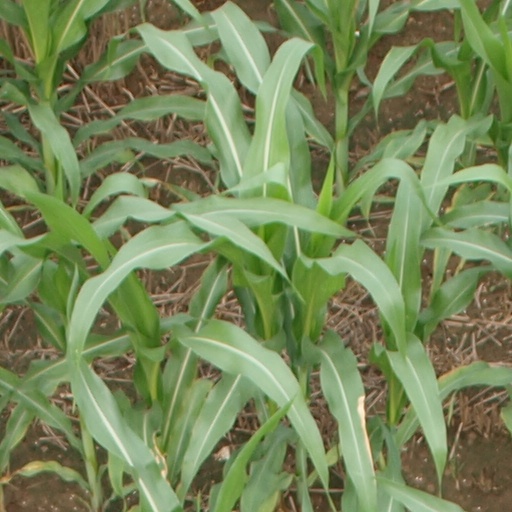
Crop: maize; corn